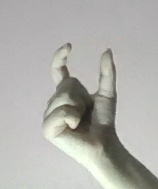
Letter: nun